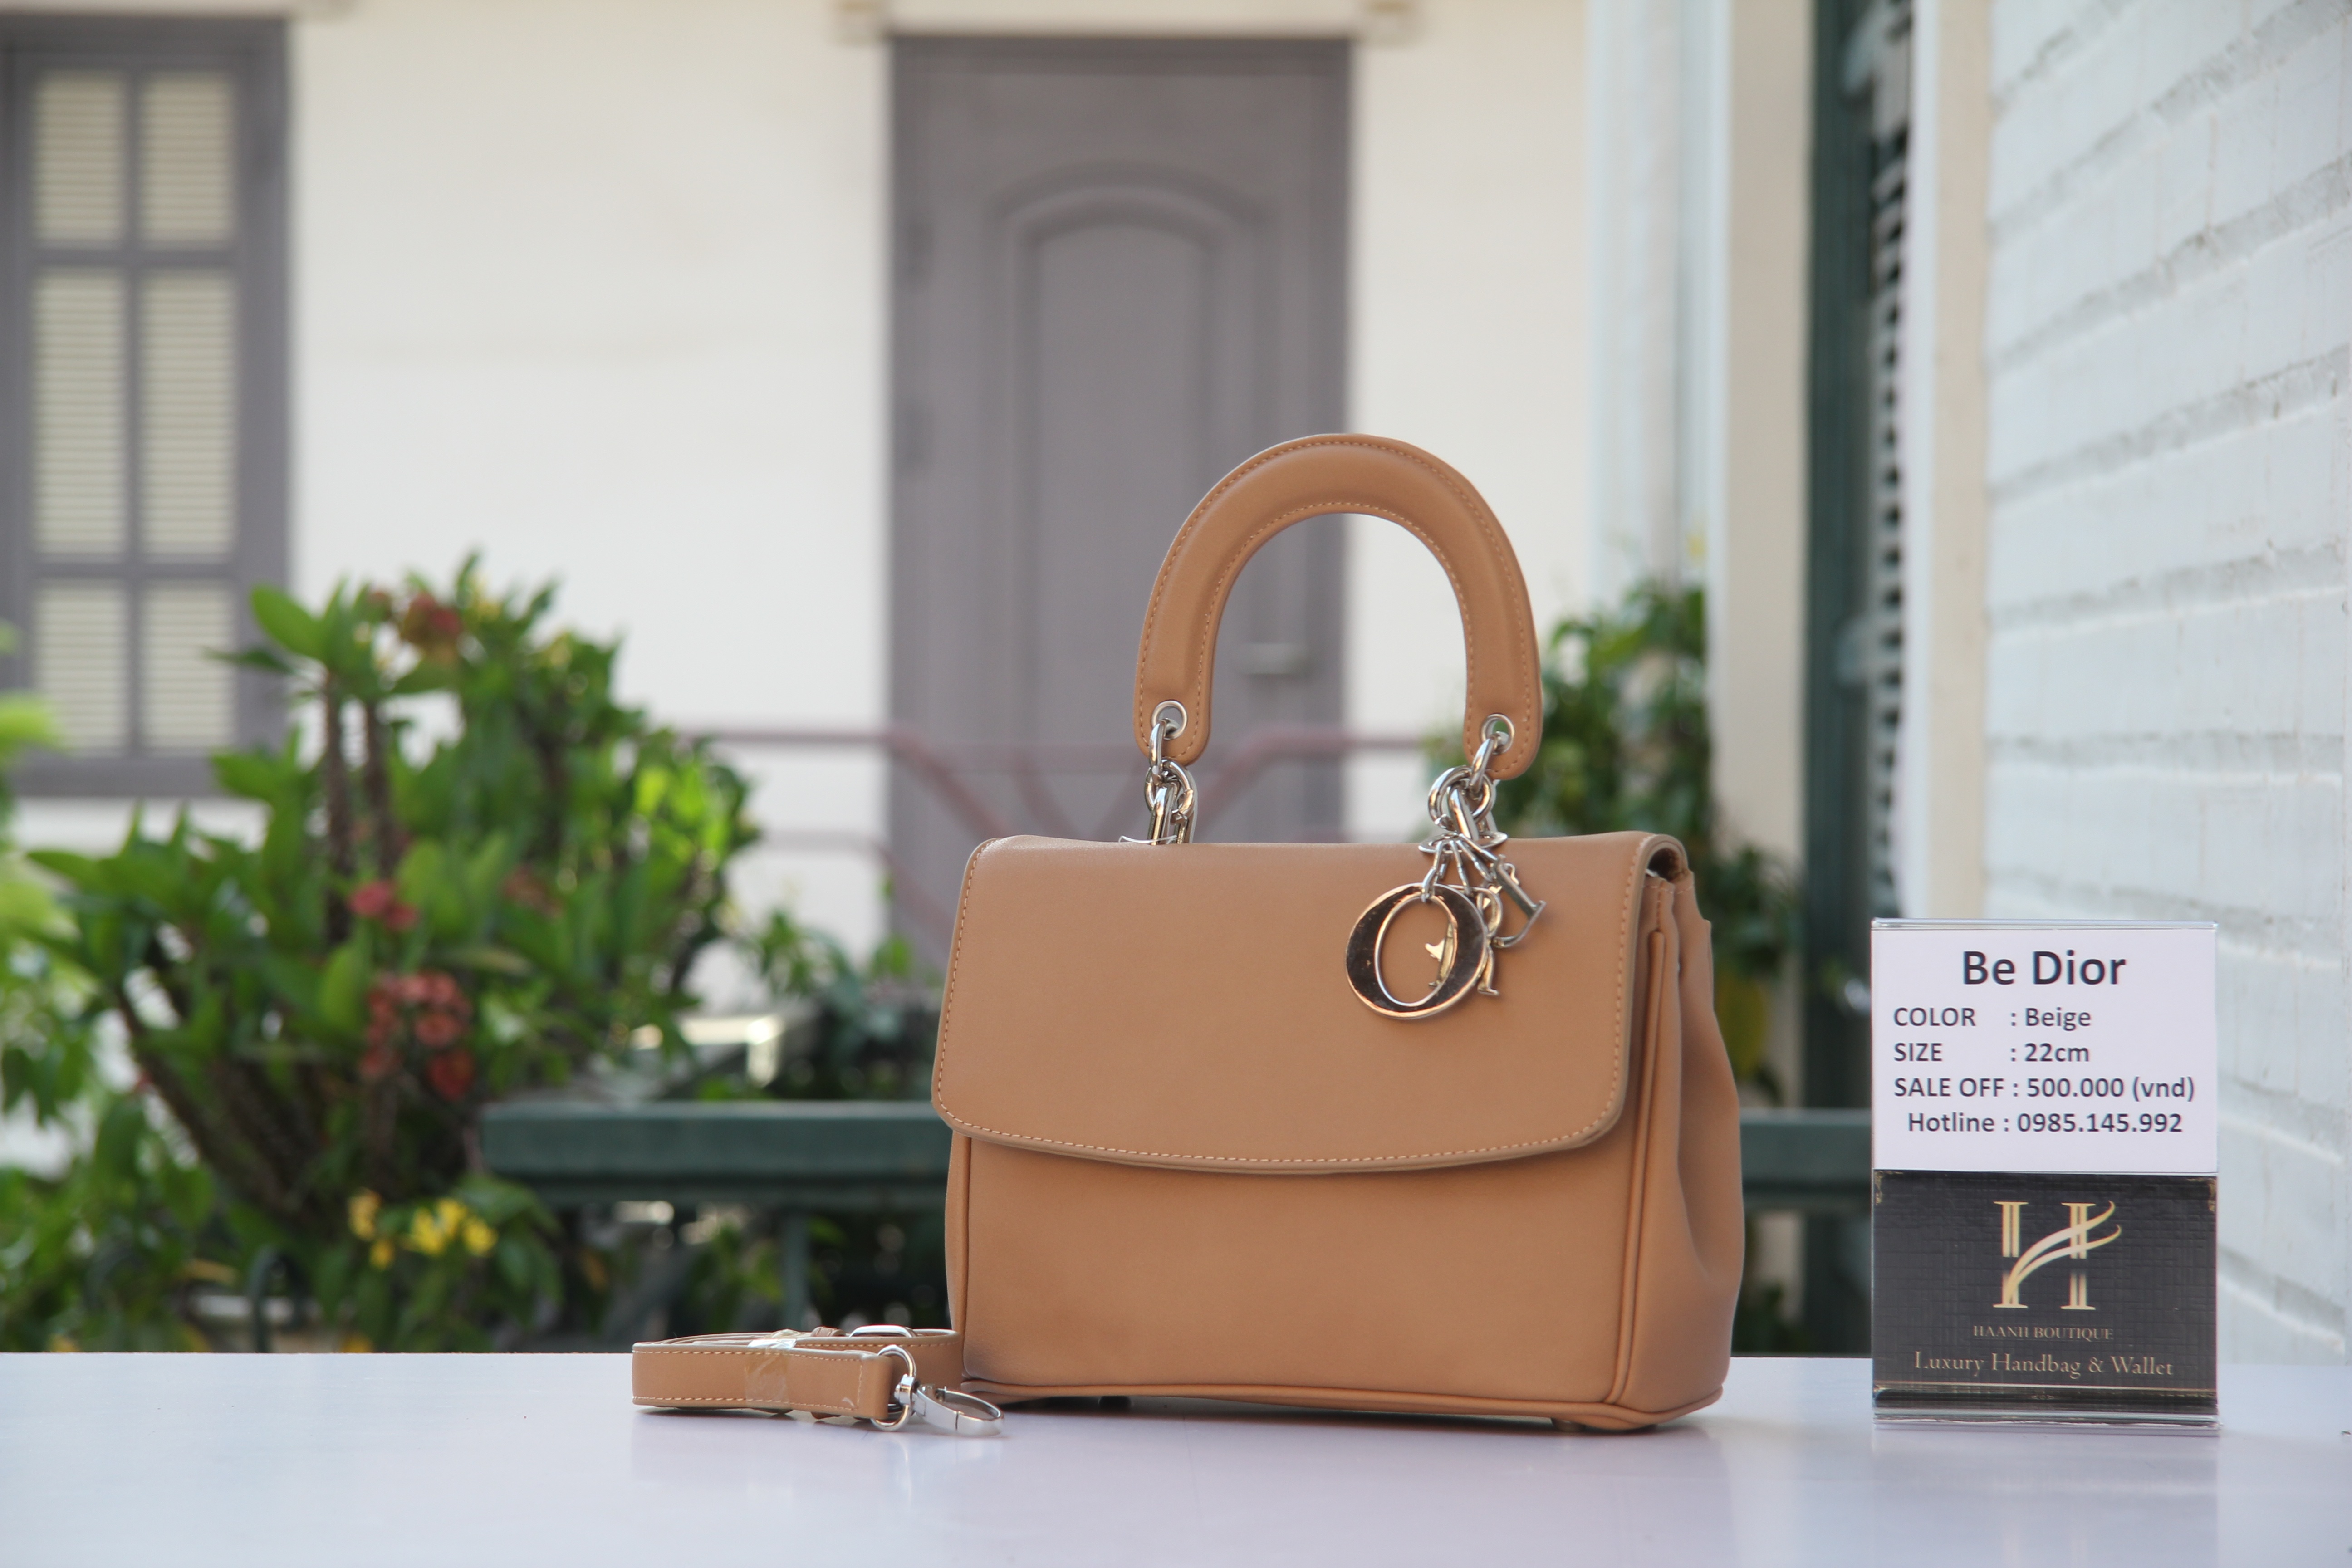
brown, bag, handbag, brand, design, dior, xin, fashion accessory